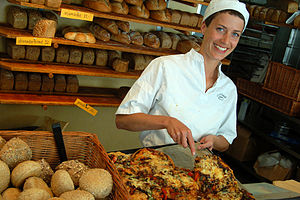
Bager / Galleri
En bager er en person, der bager og sælger bagværk som brød, kager og lignende fødemidler. Bagere forveksles sommetider med konditorer. En bager arbejder i et bageri.